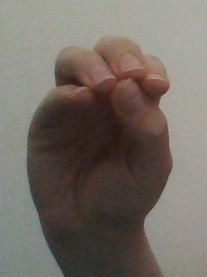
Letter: ha